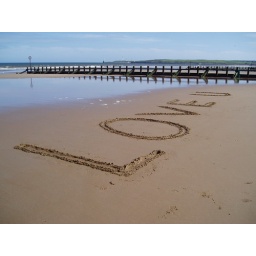
Spent some time down at my local beach writing a message in the sand then photographing it!